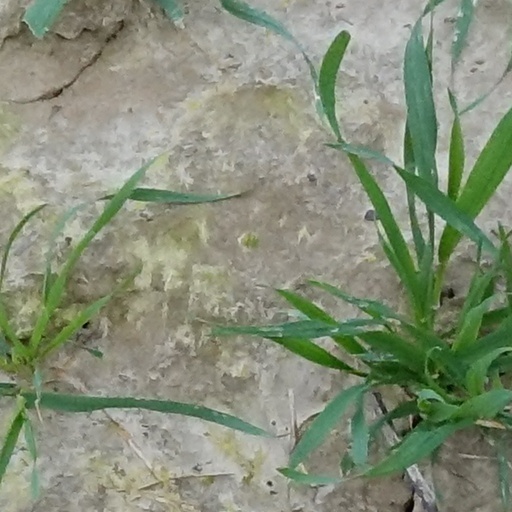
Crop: wheat